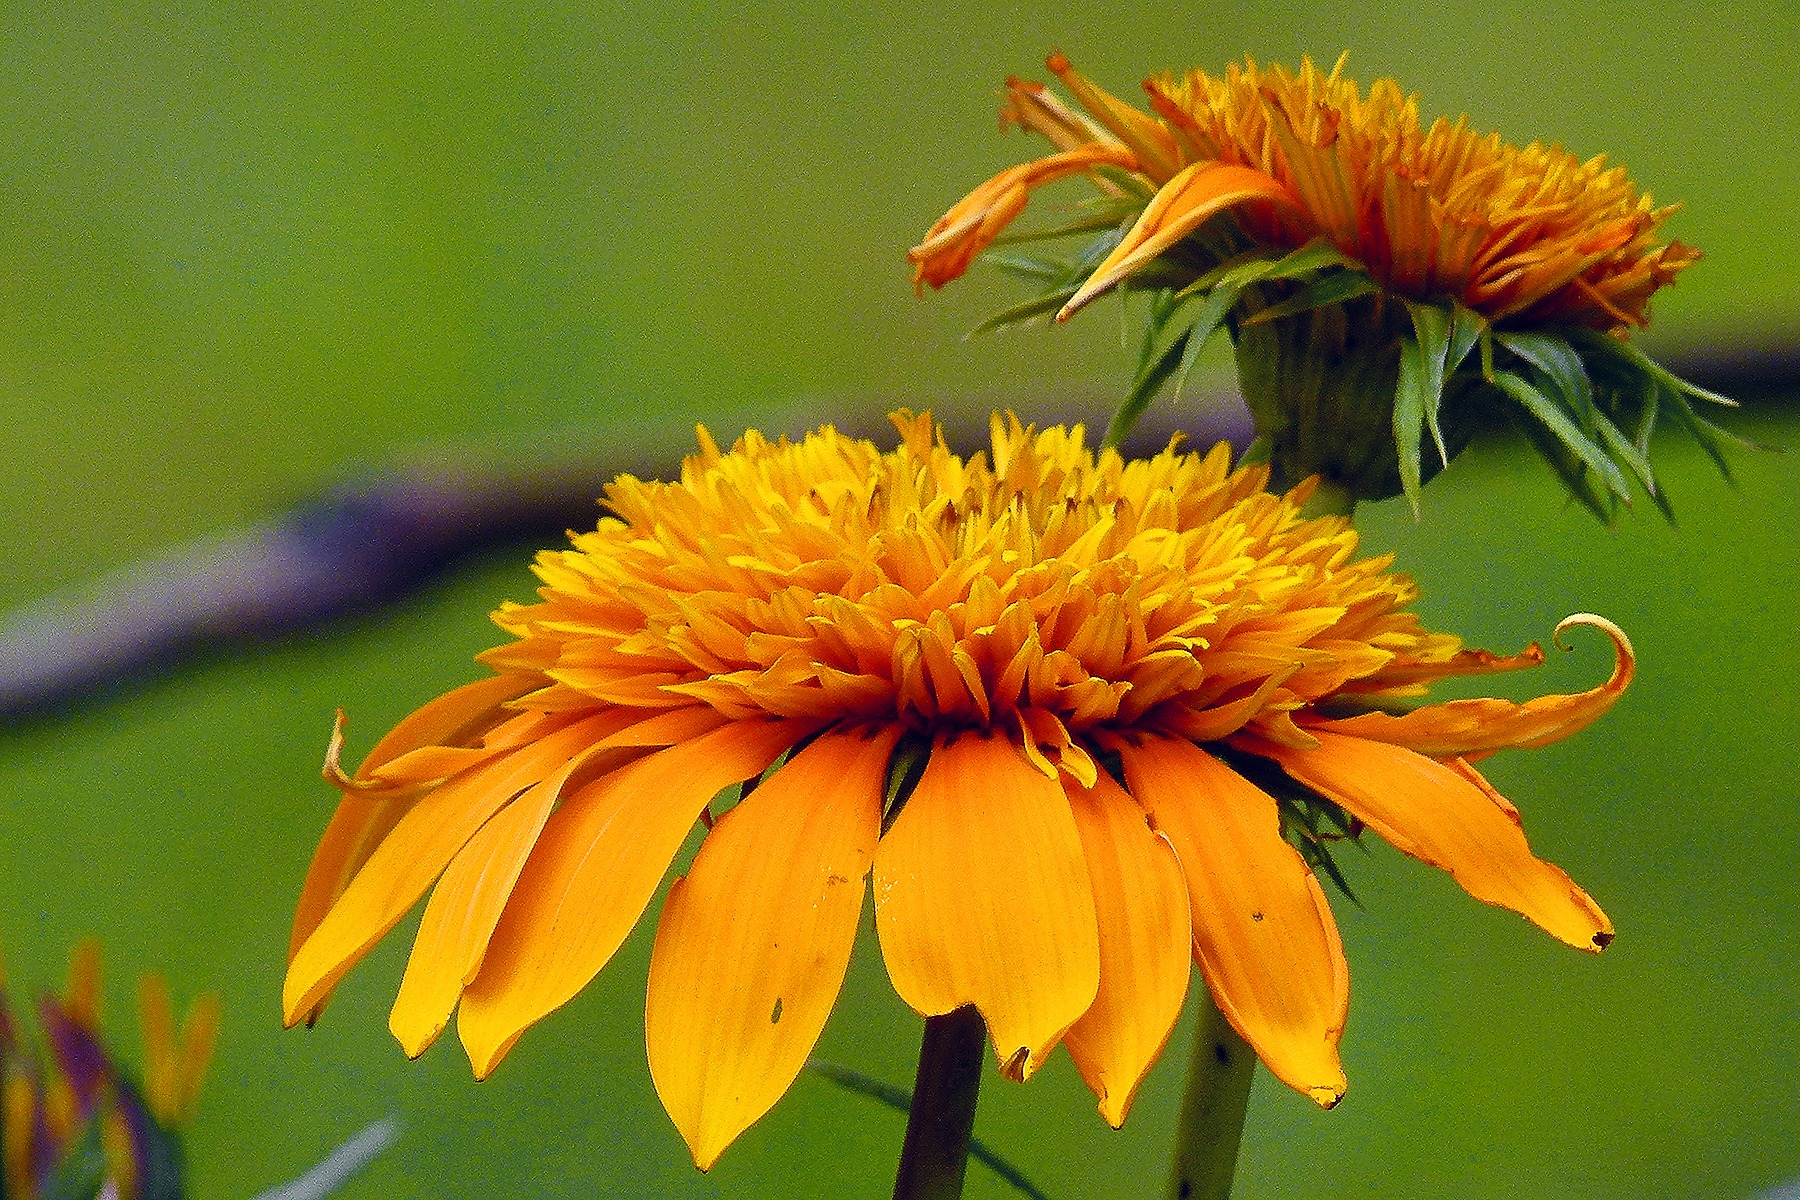
nature, blossom, plant, flower, petal, bloom, floral, color, botany, yellow, garden, flora, fauna, wildflower, close up, coneflower, nectar, macro photography, flowering plant, daisy family, plant stem, land plant